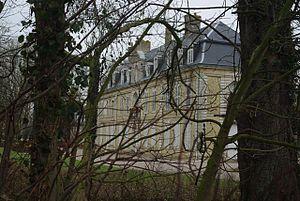
Château de Salperwick
Salperwick est une commune française située dans le département du Pas-de-Calais en région Hauts-de-France. Cette commune à la particularité d'être construite sur un marais.